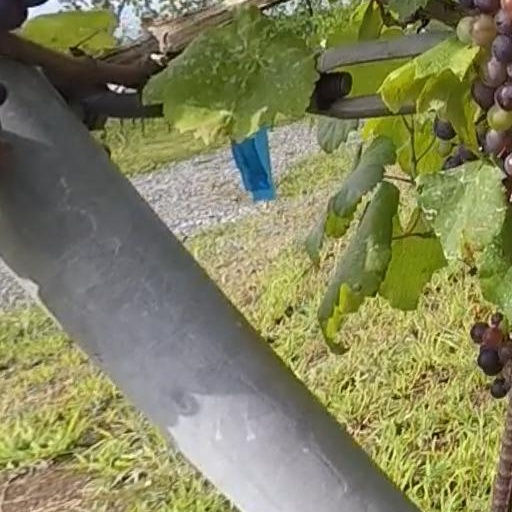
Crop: grape